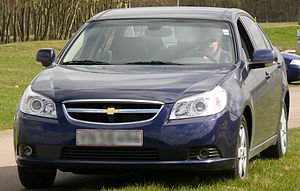
Chevrolet
En 2007 Chevrolet Epica
Chevrolet er en amerikansk producent af last- og personbiler under General Motors.